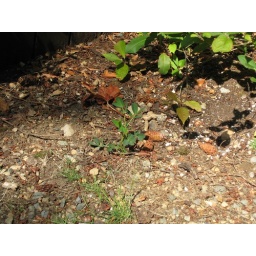
Moving in closer, the dark green plant in the center is the unusual one.